Australia at the 2008 Summer Paralympics

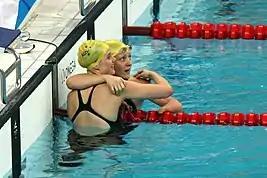
Australian swimmers Ellie Cole and Annabelle Williams at the Beijing 2008 Paralympic Games

There were eight men and eleven women making their Paralympic debut. Australia won 9 gold, 11 silver and 9 bronze medals placing it sixth on the swimming medal tally. It was Australia's most successful sport at the Games. Matthew Cowdrey (5 gold and 3 silver) and Peter Leek (3 gold, 4 silver and 1 bronze) were the standout swimmers.